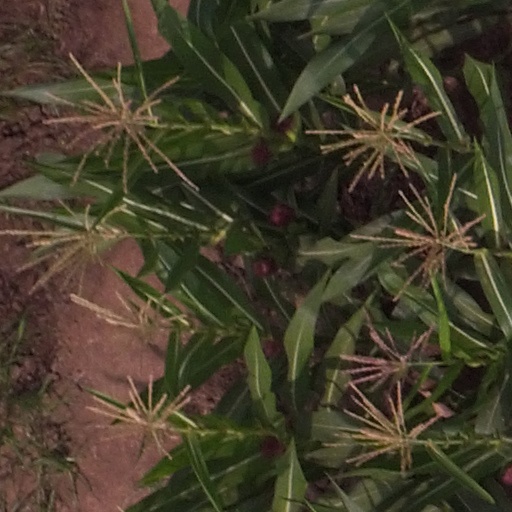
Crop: maize; corn